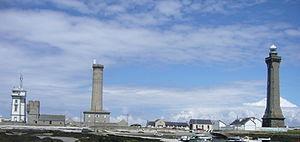
Les phares de Penmarc'h
Cet article recense les monuments historiques de Penmarc'h dans le Finistère.